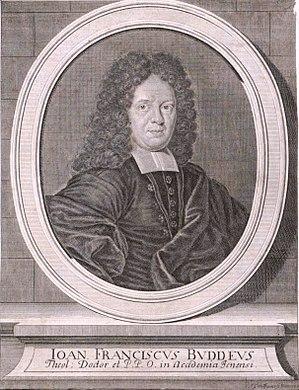
Johann Franz Buddeus, Jean-François Buddaeus en français ou Johannes Franciscus Buddaeus en latin, né à Anklam le 25 juin 1667 et mort à Gotha le 19 novembre 1729, est un théologien luthérien allemand.